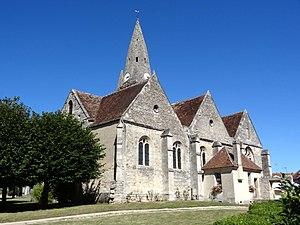
Église Sainte-Geneviève de Marolles - voir titre.
L'église Sainte-Geneviève est une église catholique paroissiale située à Marolles, dans le département de l'Oise, en France. Elle a été bâtie au cours des années 1130 par un atelier venu de Normandie. Son style roman tardif fait déjà appel à l'arc en tiers-point et au voûtement d'ogives, réservée en l'occurrence à la croisée du transept, qui constitue la partie la plus intéressante de l'église à l'intérieur. En même temps, l'absence de colonnettes à chapiteaux sur les grandes arcades de la nef basilicale, et la sculpture très stylisée et à faible relief des chapiteaux de la croisée du transept, paraissent déjà archaïques à la période de construction. Assez curieusement, la nef, d'une extrême sobriété à l'intérieur, était richement décorée à l'extérieur. En témoignent encore l'archivolte du portail occidental, et les corniches et la décoration des fenêtres latérales, aujourd'hui uniquement visibles depuis les bas-côtés. À l'extérieur, le principal élément qui reste des années 1130 est l'impressionnant clocher roman avec trois étages de baies et une haute flèche de pierre octogonale. Il passe pour être l'un des plus beaux du département.